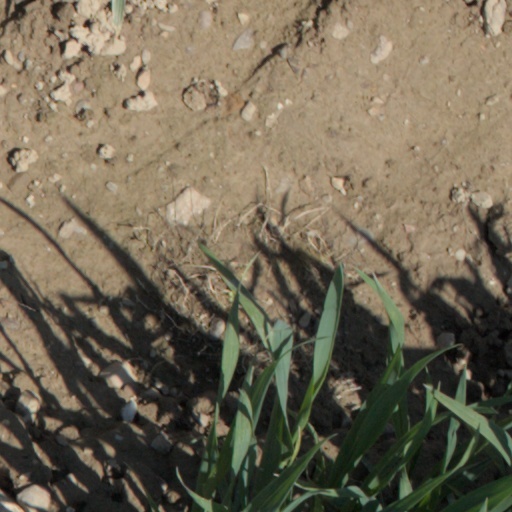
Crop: wheat